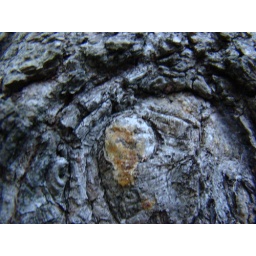
I spotted this face in the scar in the healing part of this tree trunk, where a limb had once been removed.